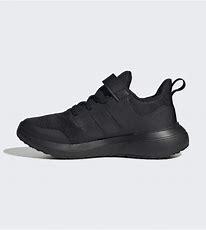
Brand: Adidas
Model: Fortarun